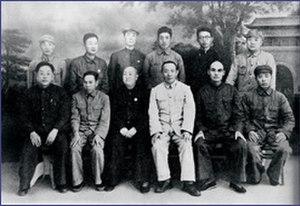
Dorjé Tsétèn, aussi Duojie Caidan est un érudit, historien et homme politique chinois d'ethnie tibétaine. Il fut président du Gouvernement de la région autonome du Tibet avant de devenir le premier directeur général du Centre de recherche tibétologique de Chine.